Silas Young

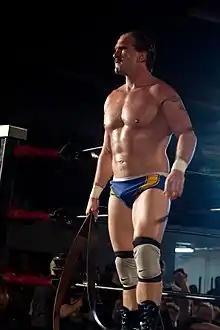
Young in 2014

On September 28, 2013, Young challenged anyone to beat him in a singles match. Mark Briscoe answered the challenge and proceeded to defeat Young. Later that evening, Young participated in a battle royal to determine who would receive a title shot for World Championship and was one of the final two participants before he was eliminated by Briscoe. After the match, he refused to shake hands with Briscoe and attacked him. The two subsequently began feuding and at Glory by Honor XII, Young defeated Briscoe. On November 15, Young lost to Mark's brother Jay. On December 14 at Final Battle 2013, their feud culminated when Young defeated Briscoe in a strap match. On January 4, Young competed against World Television Champion Tommaso Ciampa, but was unsuccessful in winning the title. After that match, former champion Matt Taven came to congratulate them, but Young refused to shake his hand and instead attacked him. As a result, Young and Taven wrestled against each other at the 12th Anniversary Show, where Taven was victorious. The next day however, Young responded with a victory over Taven as well as Caprice Coleman and Takaaki Watanabe. On March 8 at Raising the Bar - Night 2, Young defeated Taven following a distraction by Truth Martini. On May 10 at Global Wars, Young received another opportunity at the World Television Championship in a match also involving Taven, Tommaso Ciampa and Jay Lethal, but was again unable to win the title as Lethal retained it. After losing to Kevin Steen on June 22 at Best in the World 2014, Young rebounded with a victory over Matt Taven, Jimmy Jacobs and A. C. H. on July 12 to secure a title match for the World Championship. Six days later, Young continued his momentum by defeating Steen in a no disqualification match. Young was scheduled to face Cedric Alexander at All Stars Xtravaganza, but he suffered a broken leg and was out of action for nearly seven months. During his absence, a series of vignettes aired of Young giving out a PSA—a public Silas announcement—that largely criticized most men in today's culture, signifying a major push once Young came back from injury.